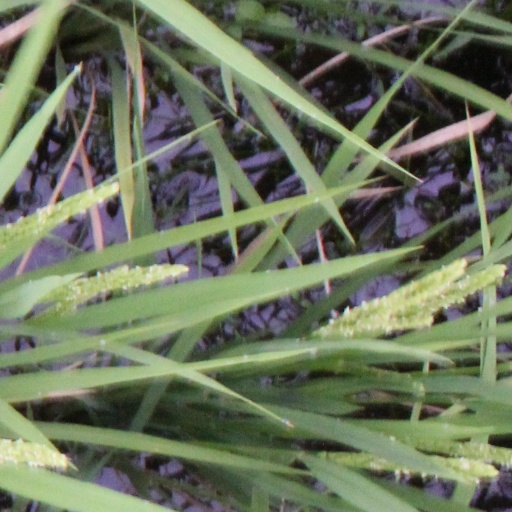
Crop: rice